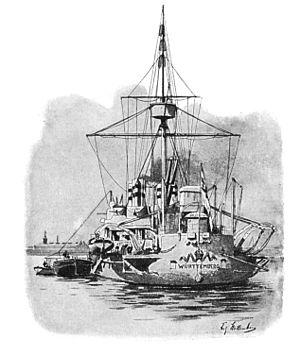
La classe Sachsen est une série de quatre frégates cuirassées à réduit central et barbette, construite en fin des années 1870 pour la Marine impériale allemande.